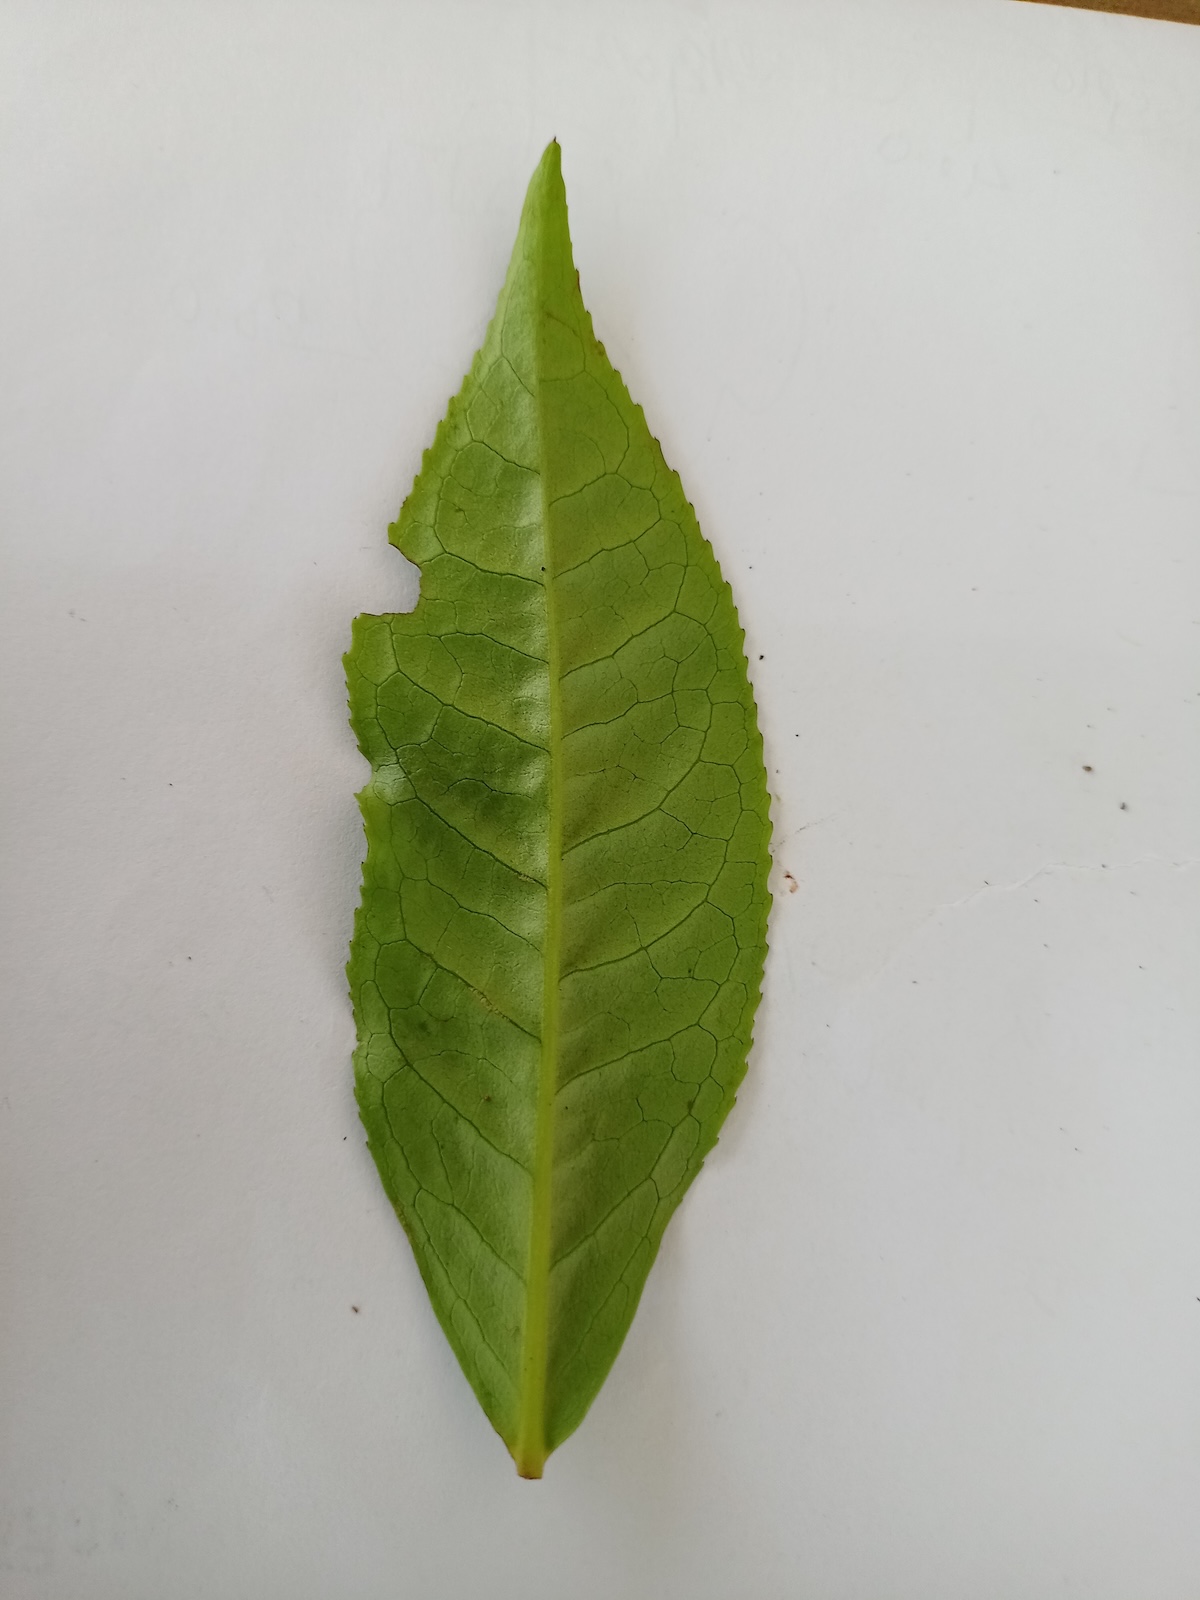
Label: Healthy leaf